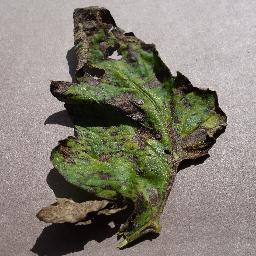
Label: Tomato___Early_blight